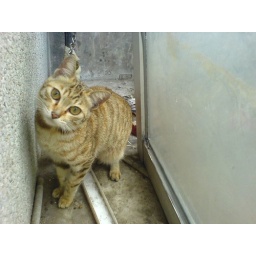
cat being trapped in the balcony